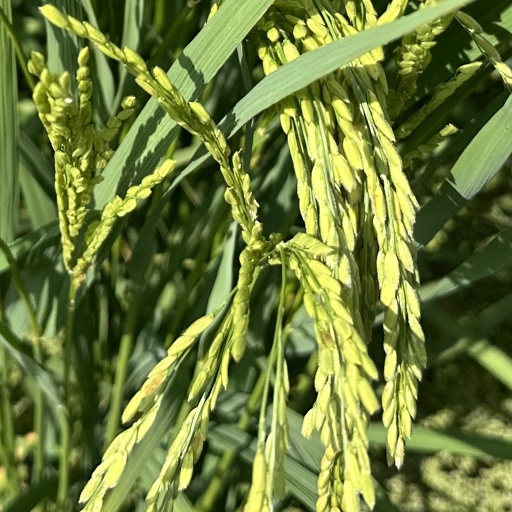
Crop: rice